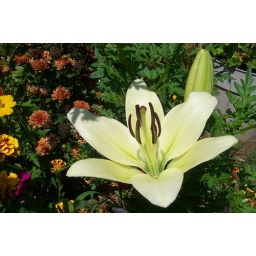
We have palnted 30 lilies in my husbands Parents Memory bedthis one is a lemon rind yellow so beautiful.......